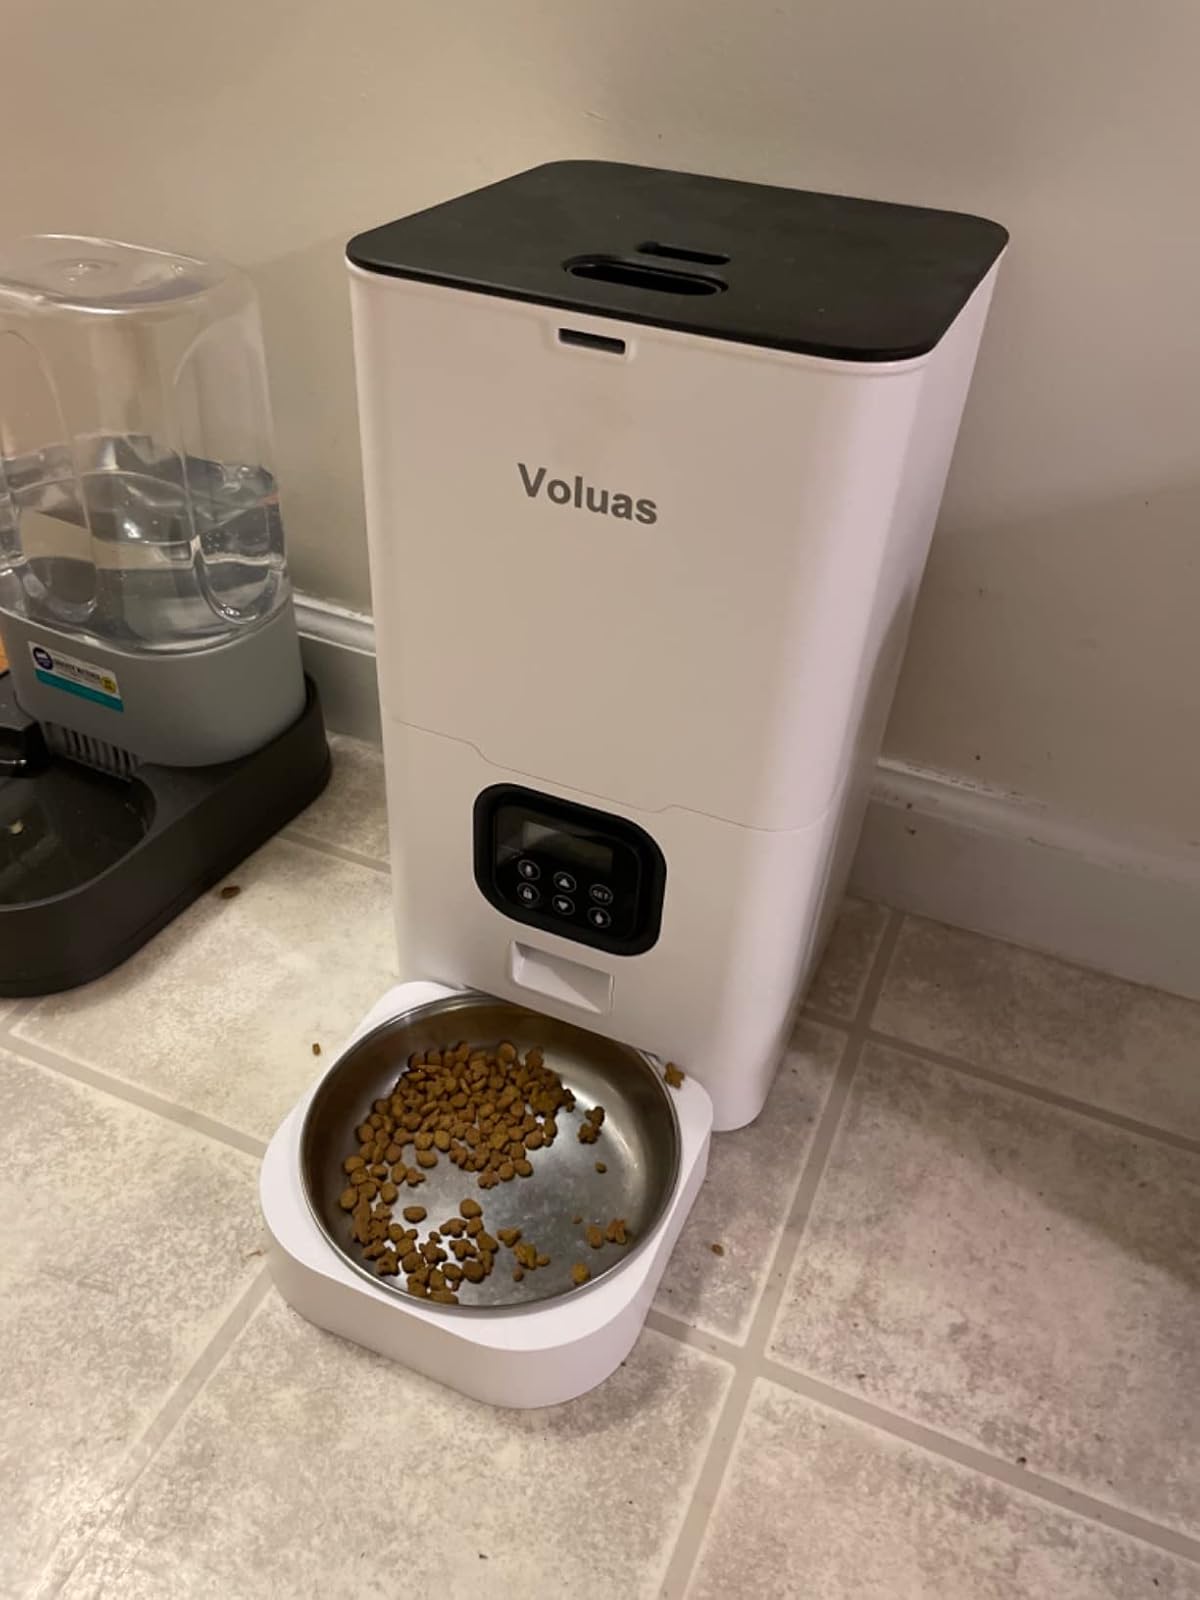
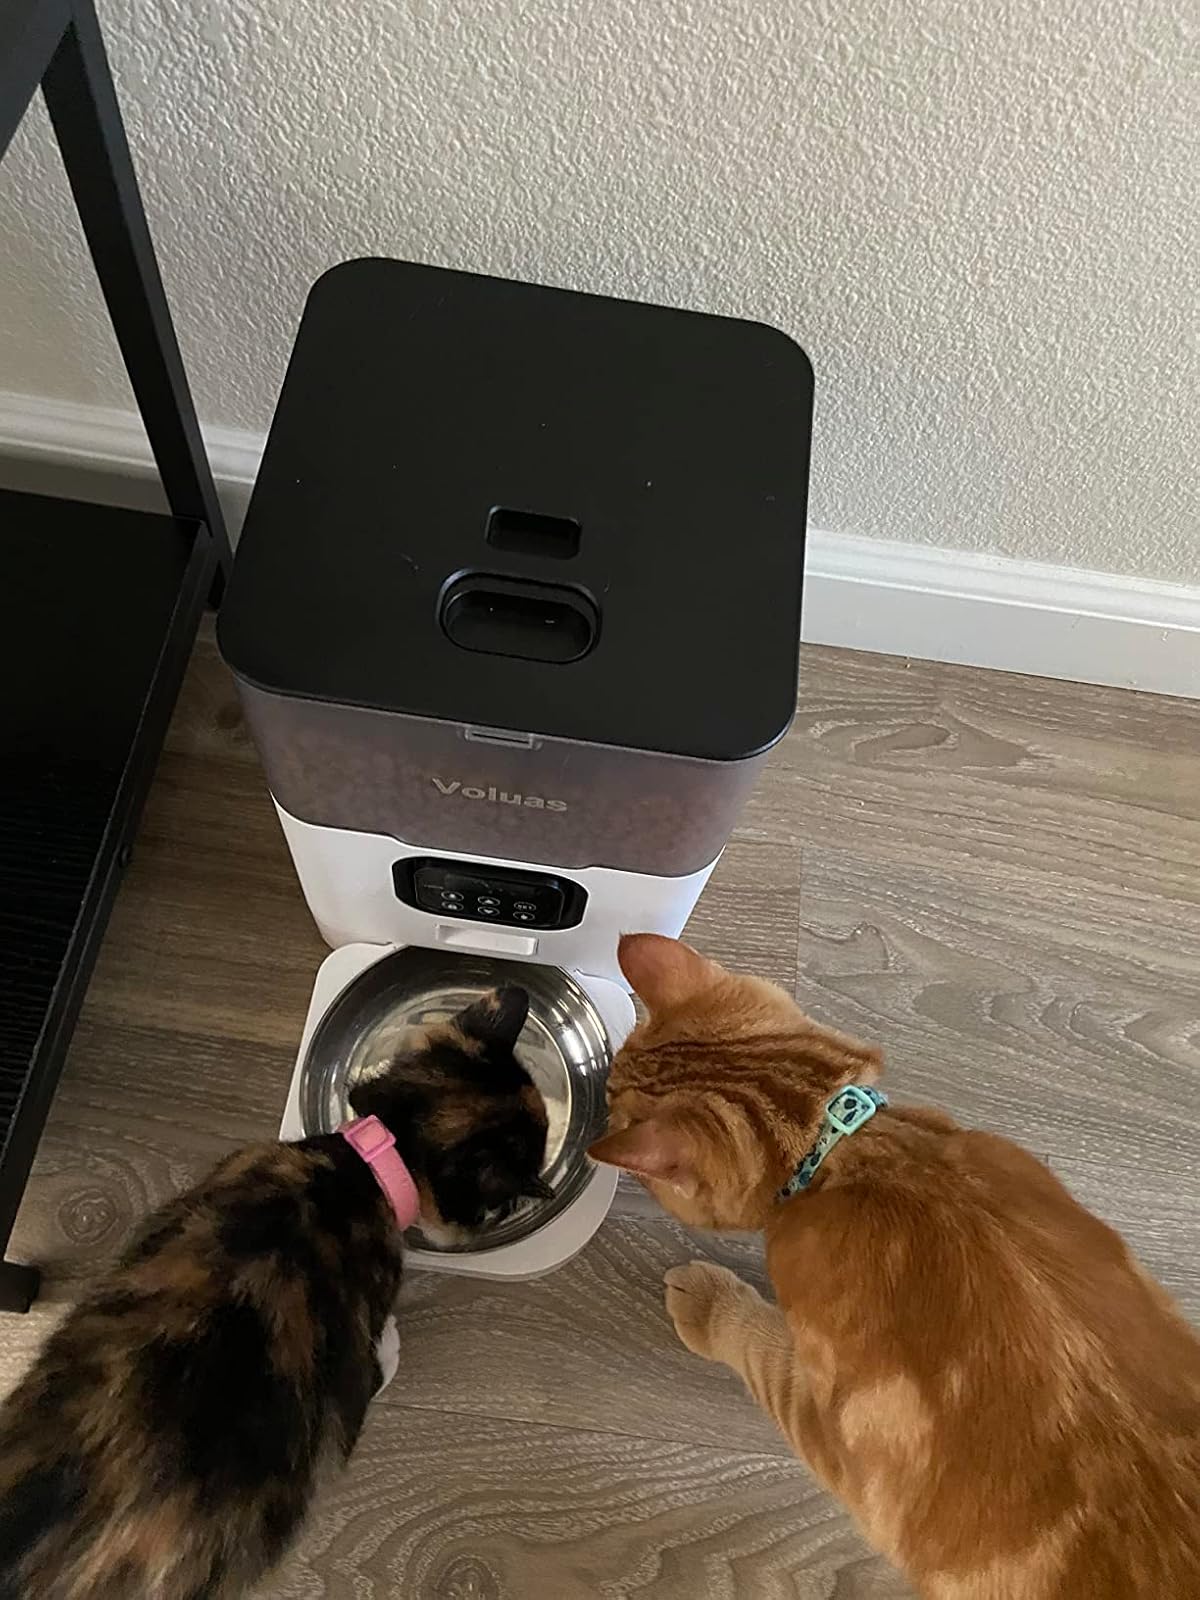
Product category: items_feeder
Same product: no